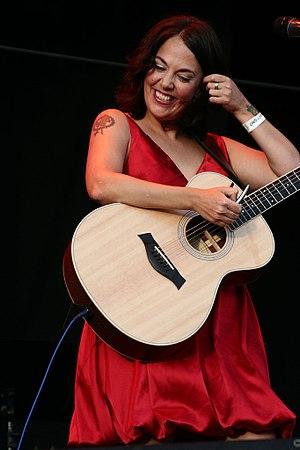
Marit Bergman est une musicienne suédoise née le 21 mai 1975 à Rättvik. Elle est connue comme « la princesse d'indie-pop » en Suède. Elle a une sœur, Kristin.